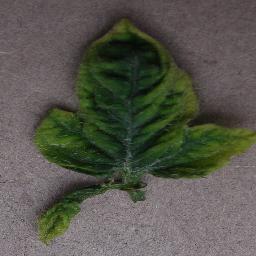
Label: Tomato___Tomato_Yellow_Leaf_Curl_Virus